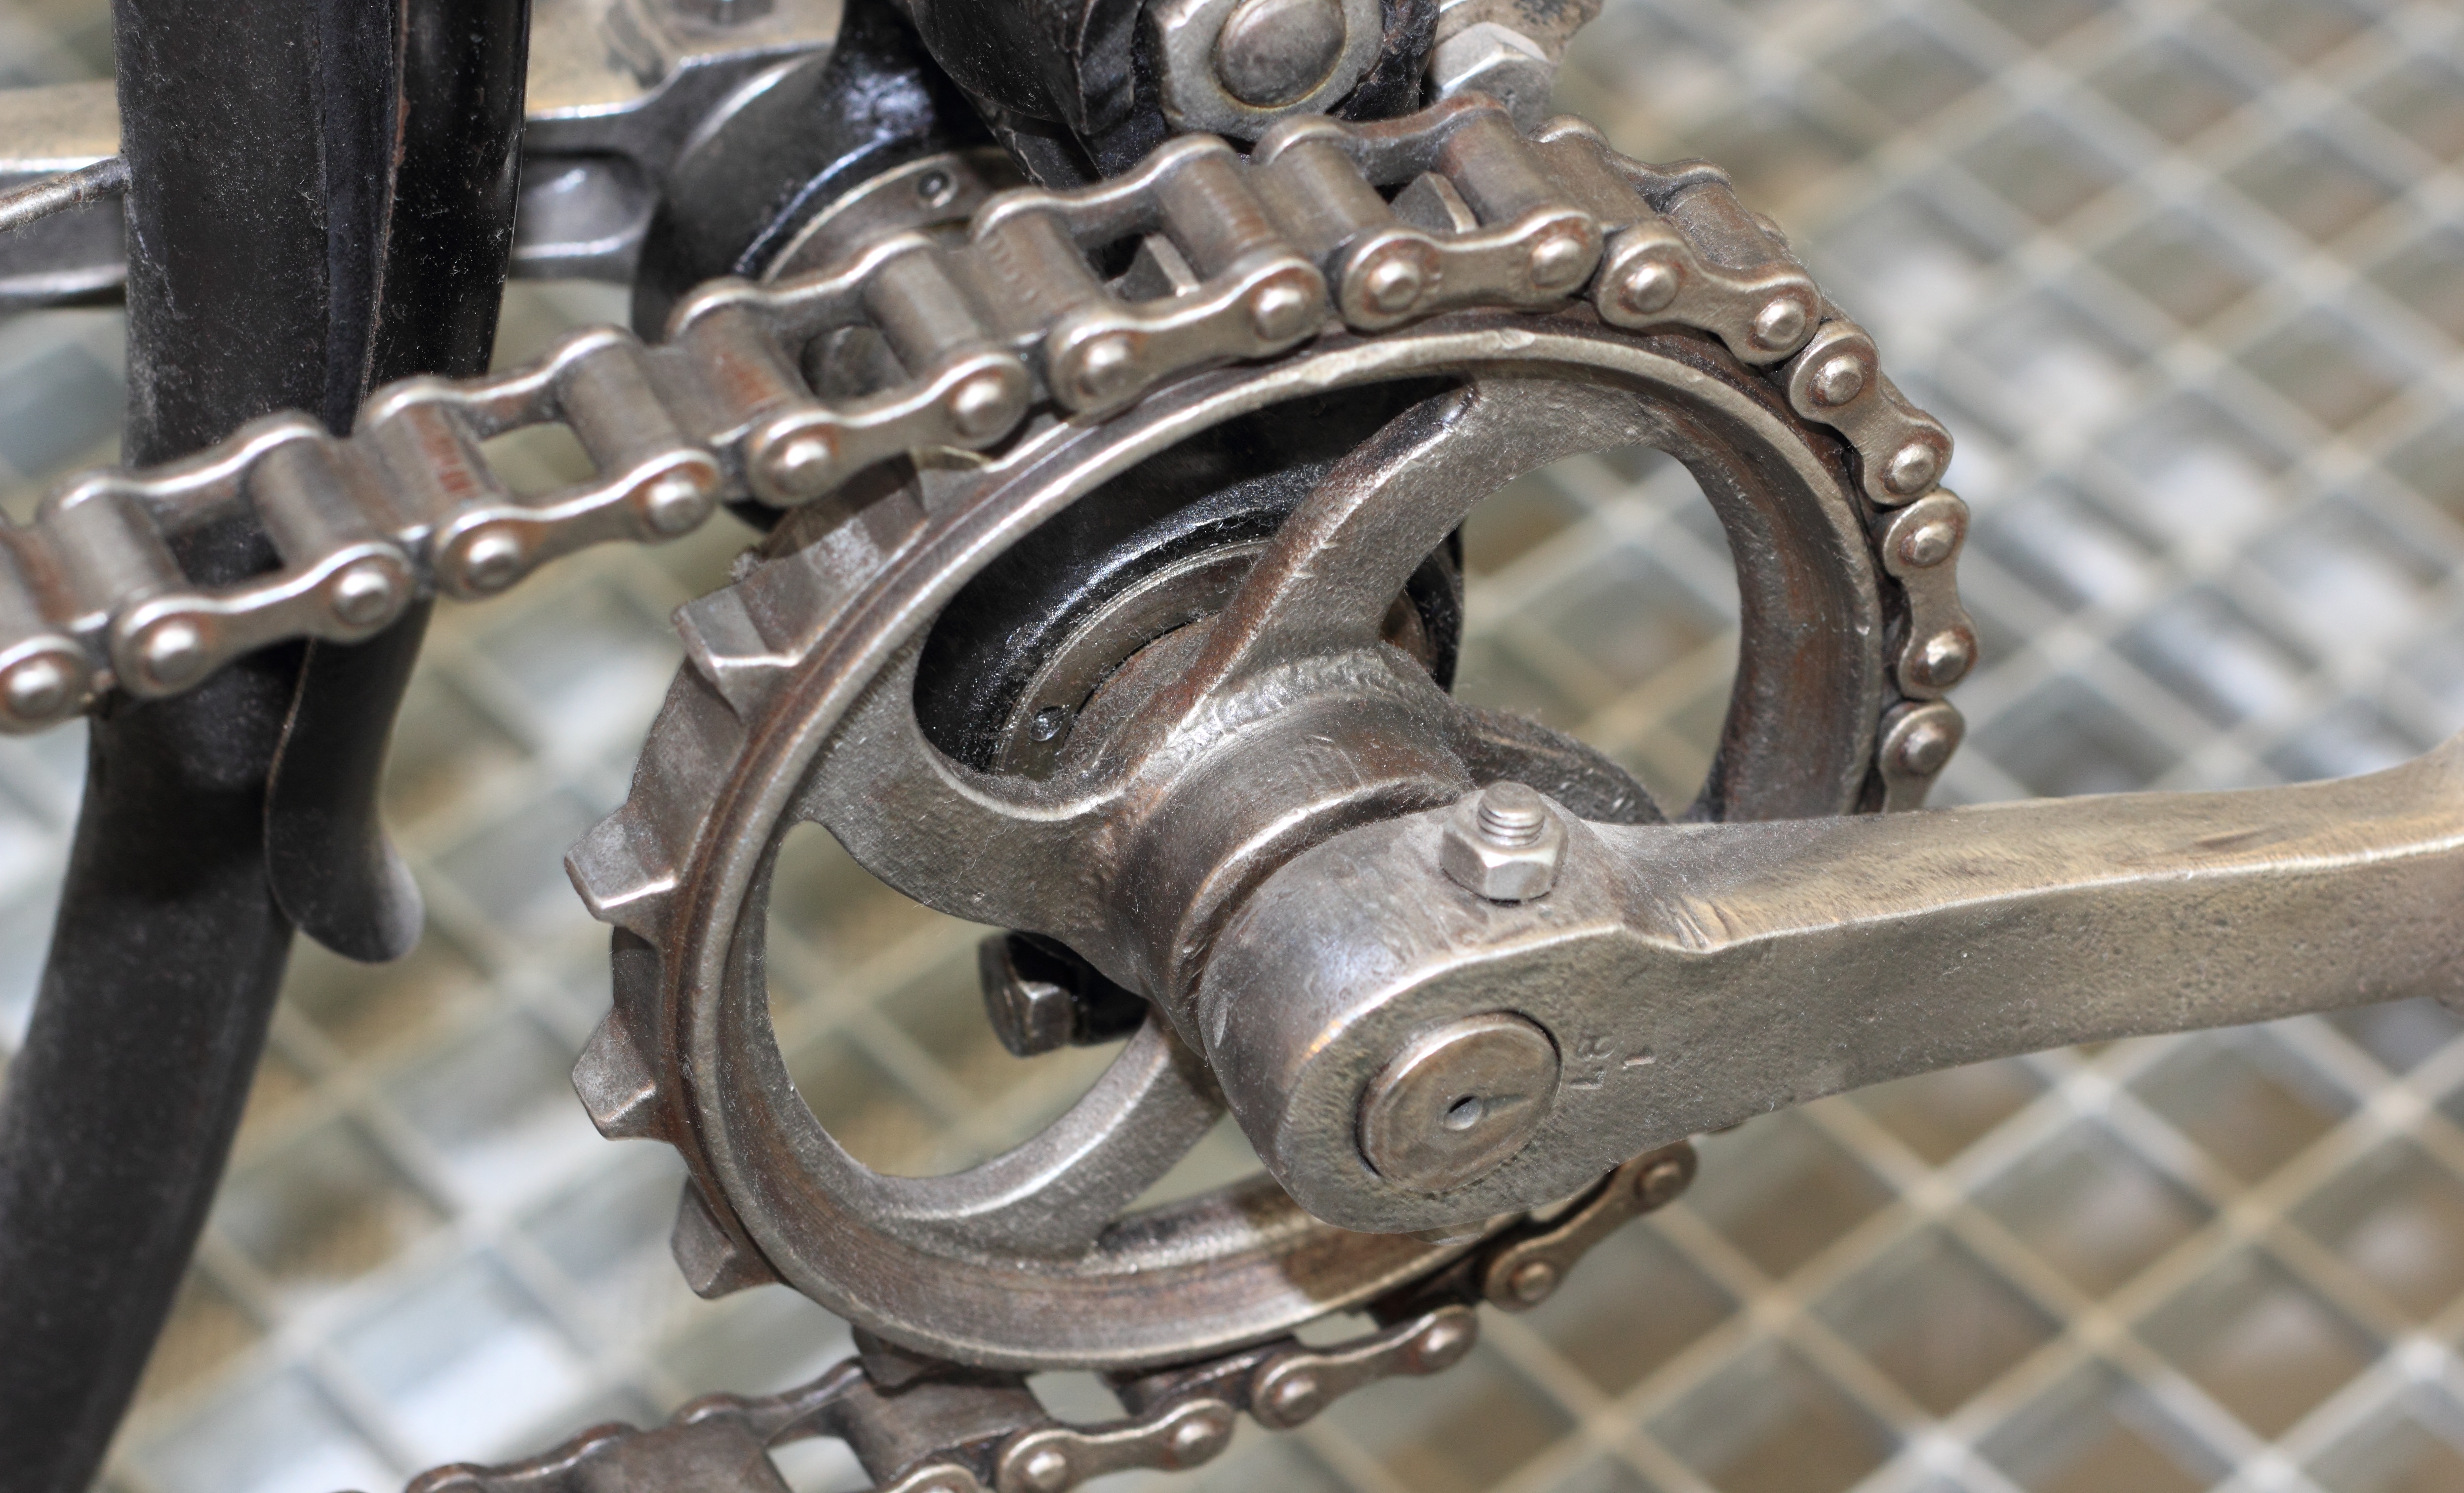
wheel, chain, bicycle, vehicle, museum, product, republic, czech, technical, bicycle part, praque, bicycle chain, bicycle drivetrain part